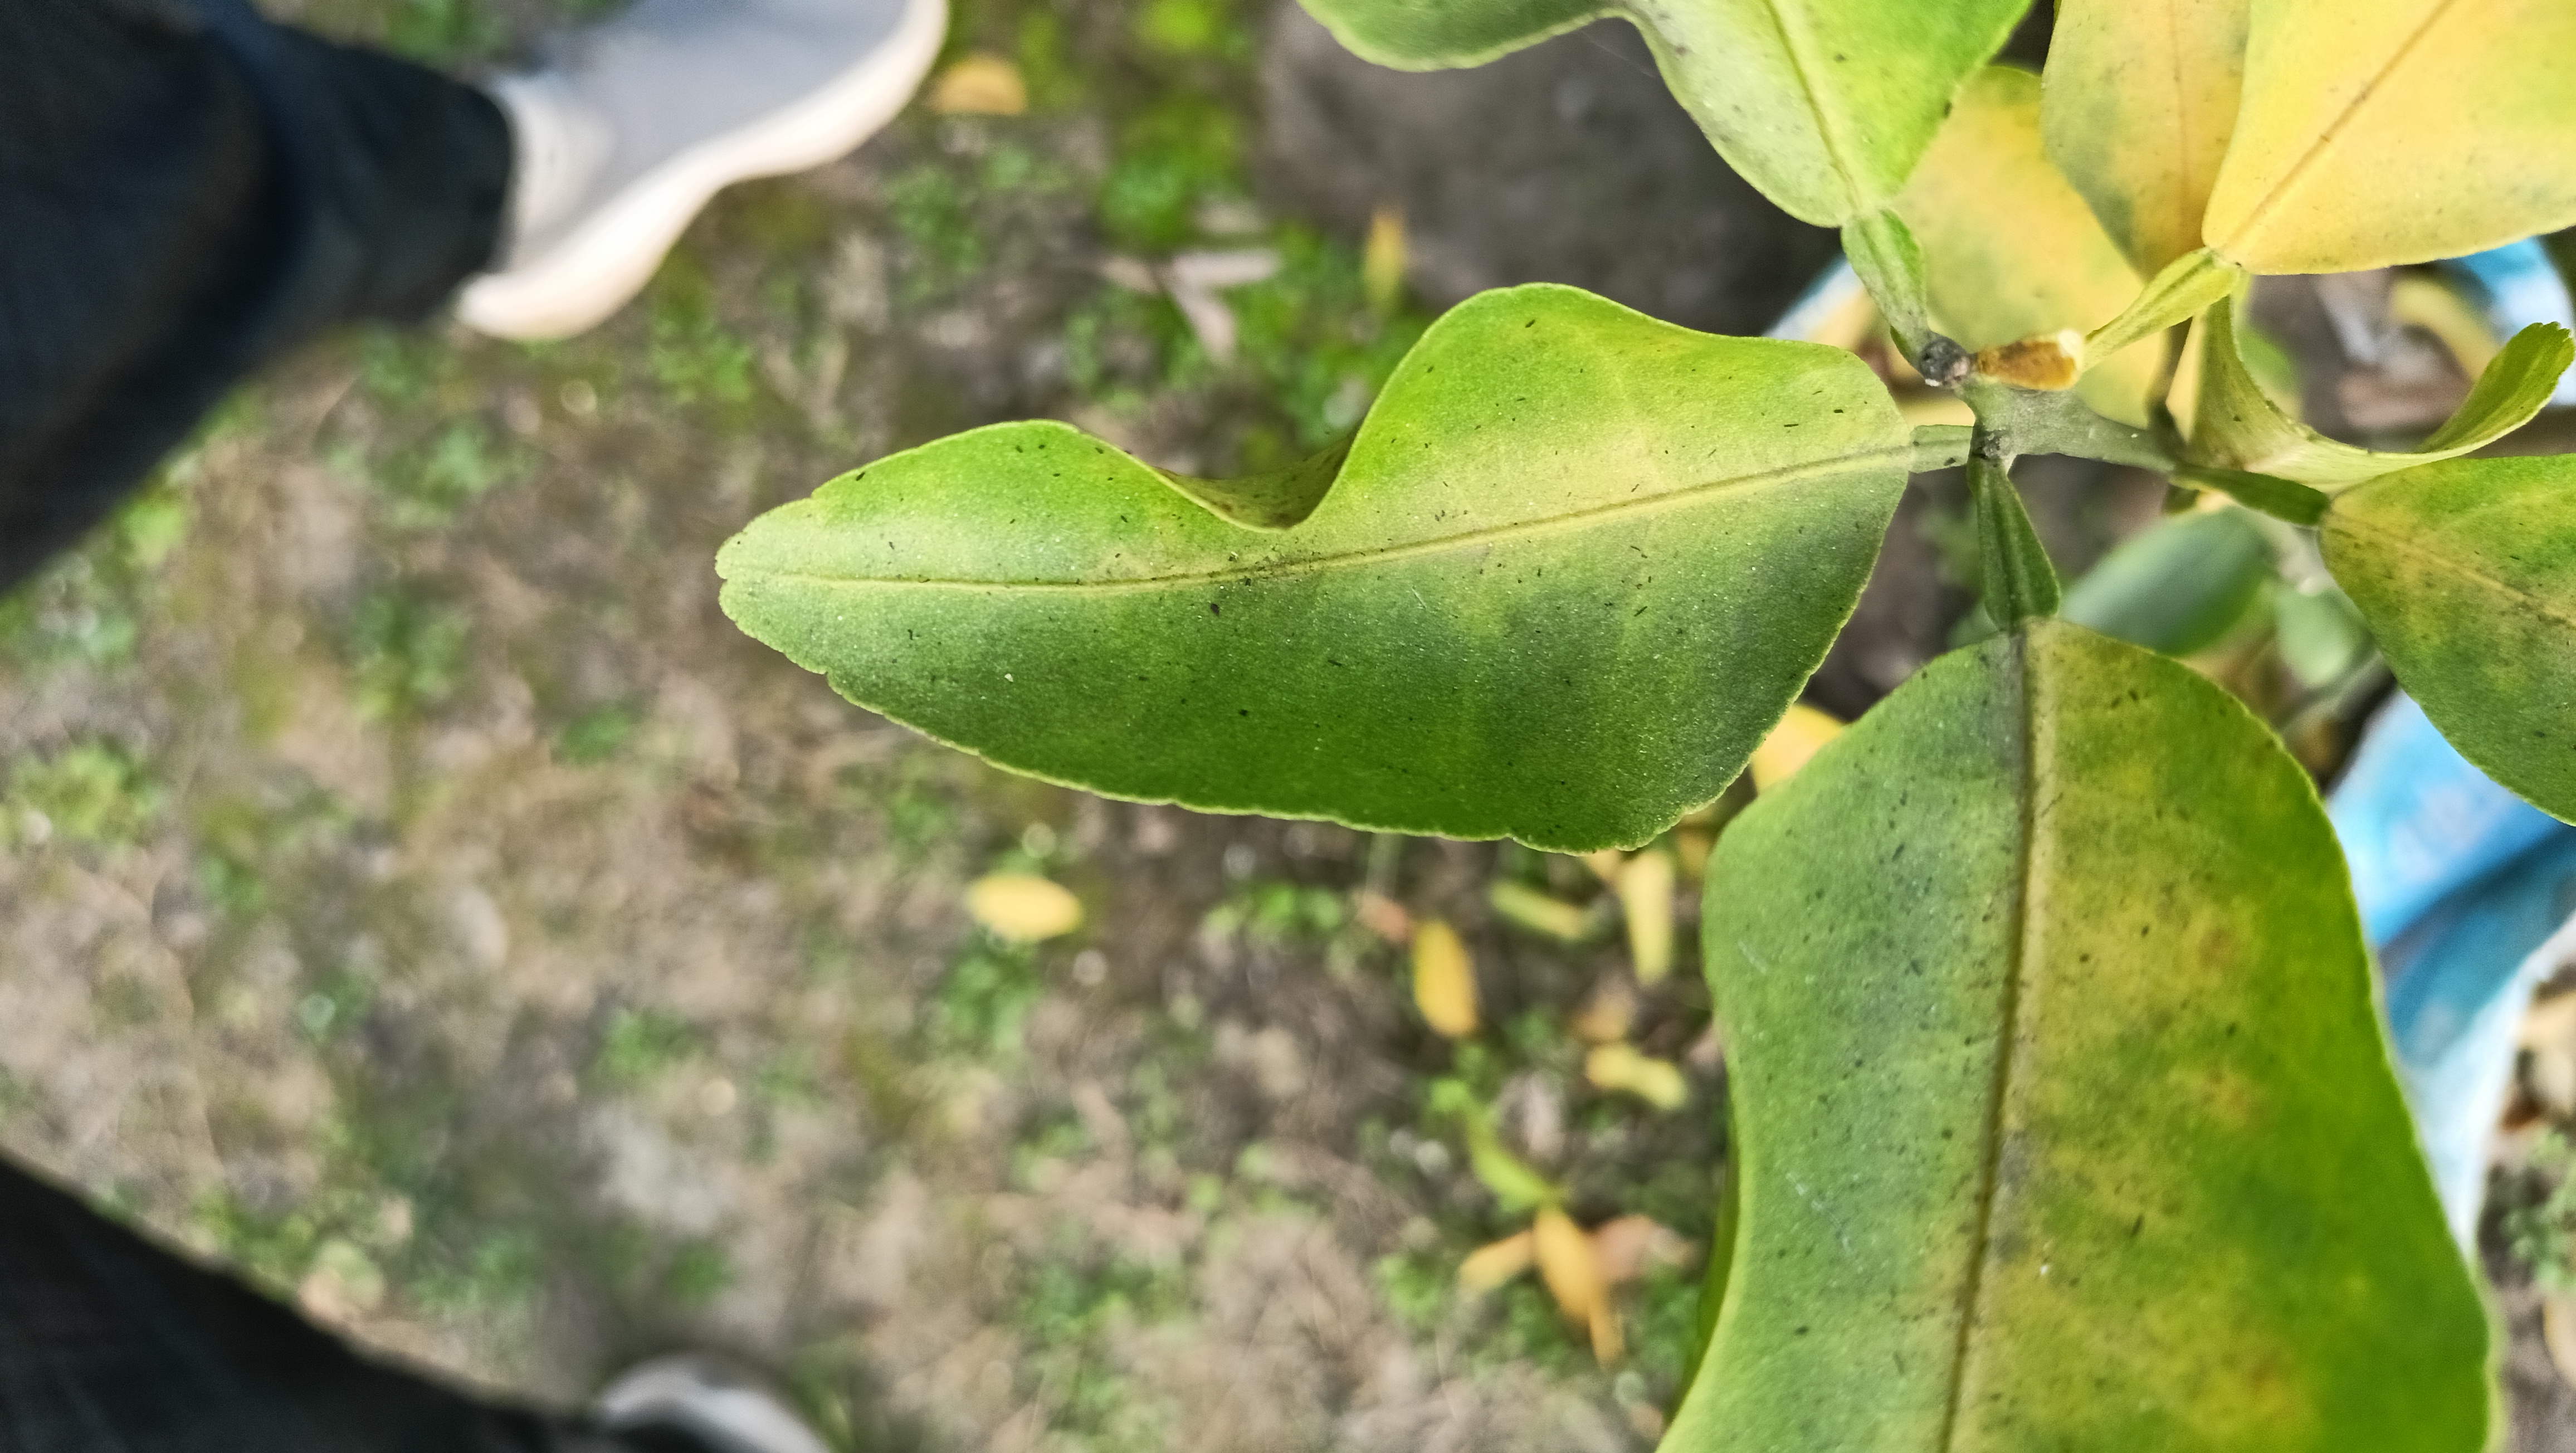
Mandarin leaf variety: Darjeling